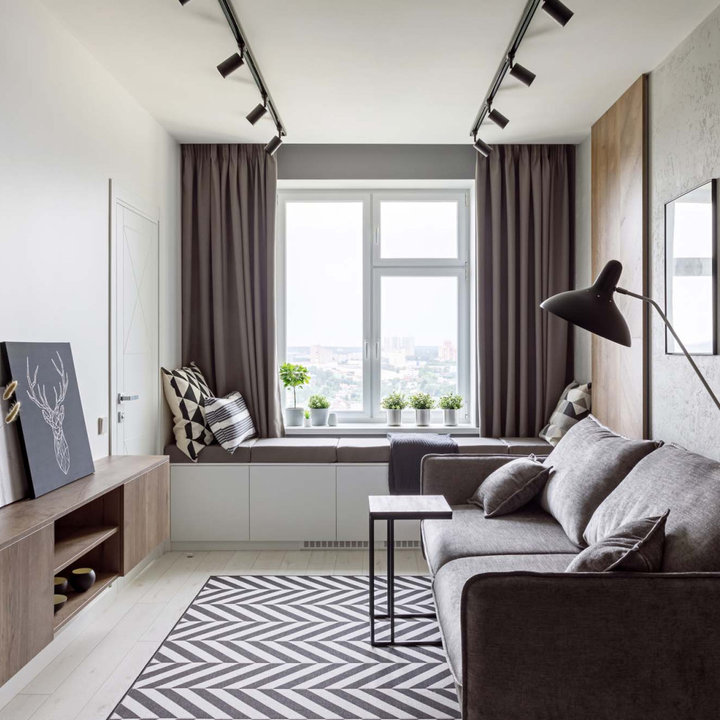
Style: Scandinavian